World Peace Council

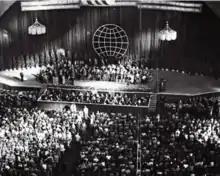
Session of the World Congress of Intellectuals for Peace in Wrocław in 1948

The World Congress of Intellectuals for Peace met in Wrocław on 6 August 1948. Julian Huxley, the chair of UNESCO, chaired the meeting in the hope of bridging Cold War divisions, but later wrote that "there was no discussion in the ordinary sense of the word." Speakers delivered lengthy condemnation of the West and praises of the Soviet Union. Albert Einstein had been invited to send an address, but when the organisers found that it advocated world government and that his representative refused to change it, they substituted another document by Einstein without his consent, leaving Einstein feeling that he had been badly used.